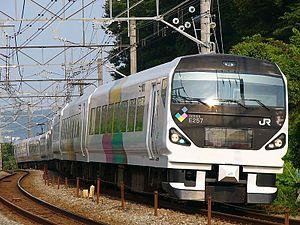
La ligne Shinonoi est une ligne ferroviaire du réseau JR East au Japon. Elle relie la gare de Shiojiri à la gare de Shinonoi, toutes deux dans la préfecture de Nagano.